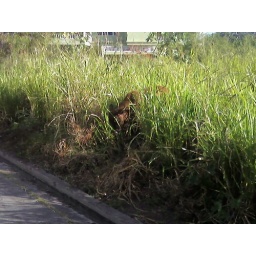
A cow grazing in the field by the road